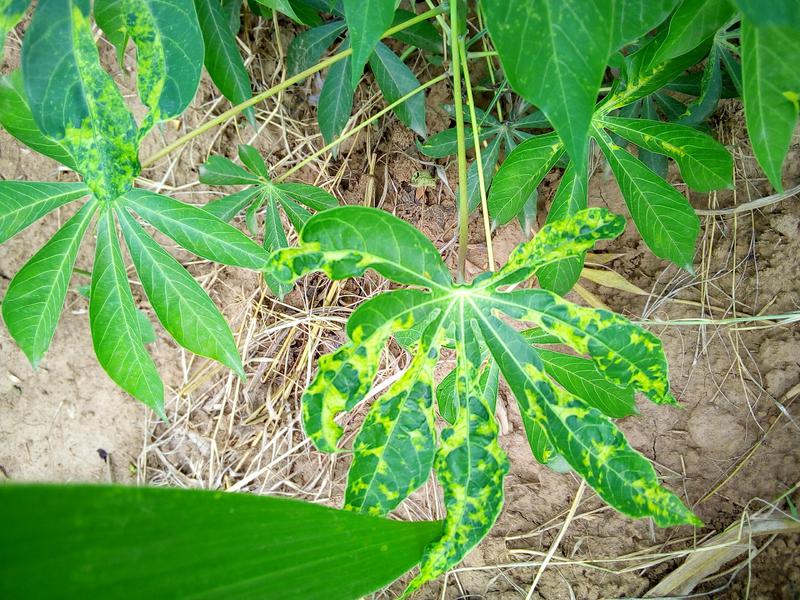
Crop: cassava
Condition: mosaic_disease